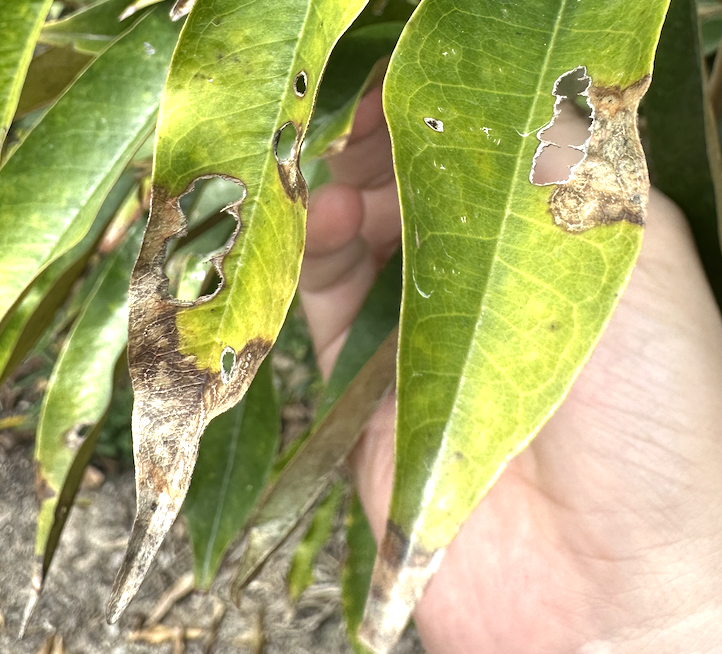
Label: anthracnose_disease